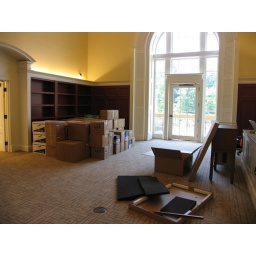
The books are still in boxes in the Business Library